Robert Bolder

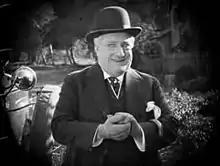
Bolder in "Beyond the Rocks" (1922)

Robert Bolder (20 July 1859 – 10 December 1937) was an English film actor of the silent era. He appeared in more than 120 films between 1912 and 1936. He was born in London and died in Los Angeles, California. In the early part of the 20th-century Bolder was involved in several Broadway productions.